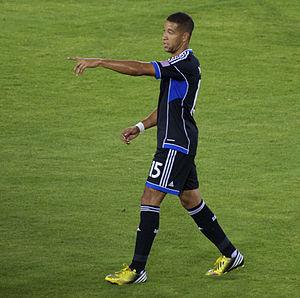
Justin Morrow est un footballeur international américain, né le 14 octobre 1987 à Cleveland. Il évolue au poste de défenseur avec le Toronto FC en MLS.